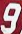
Number: 9